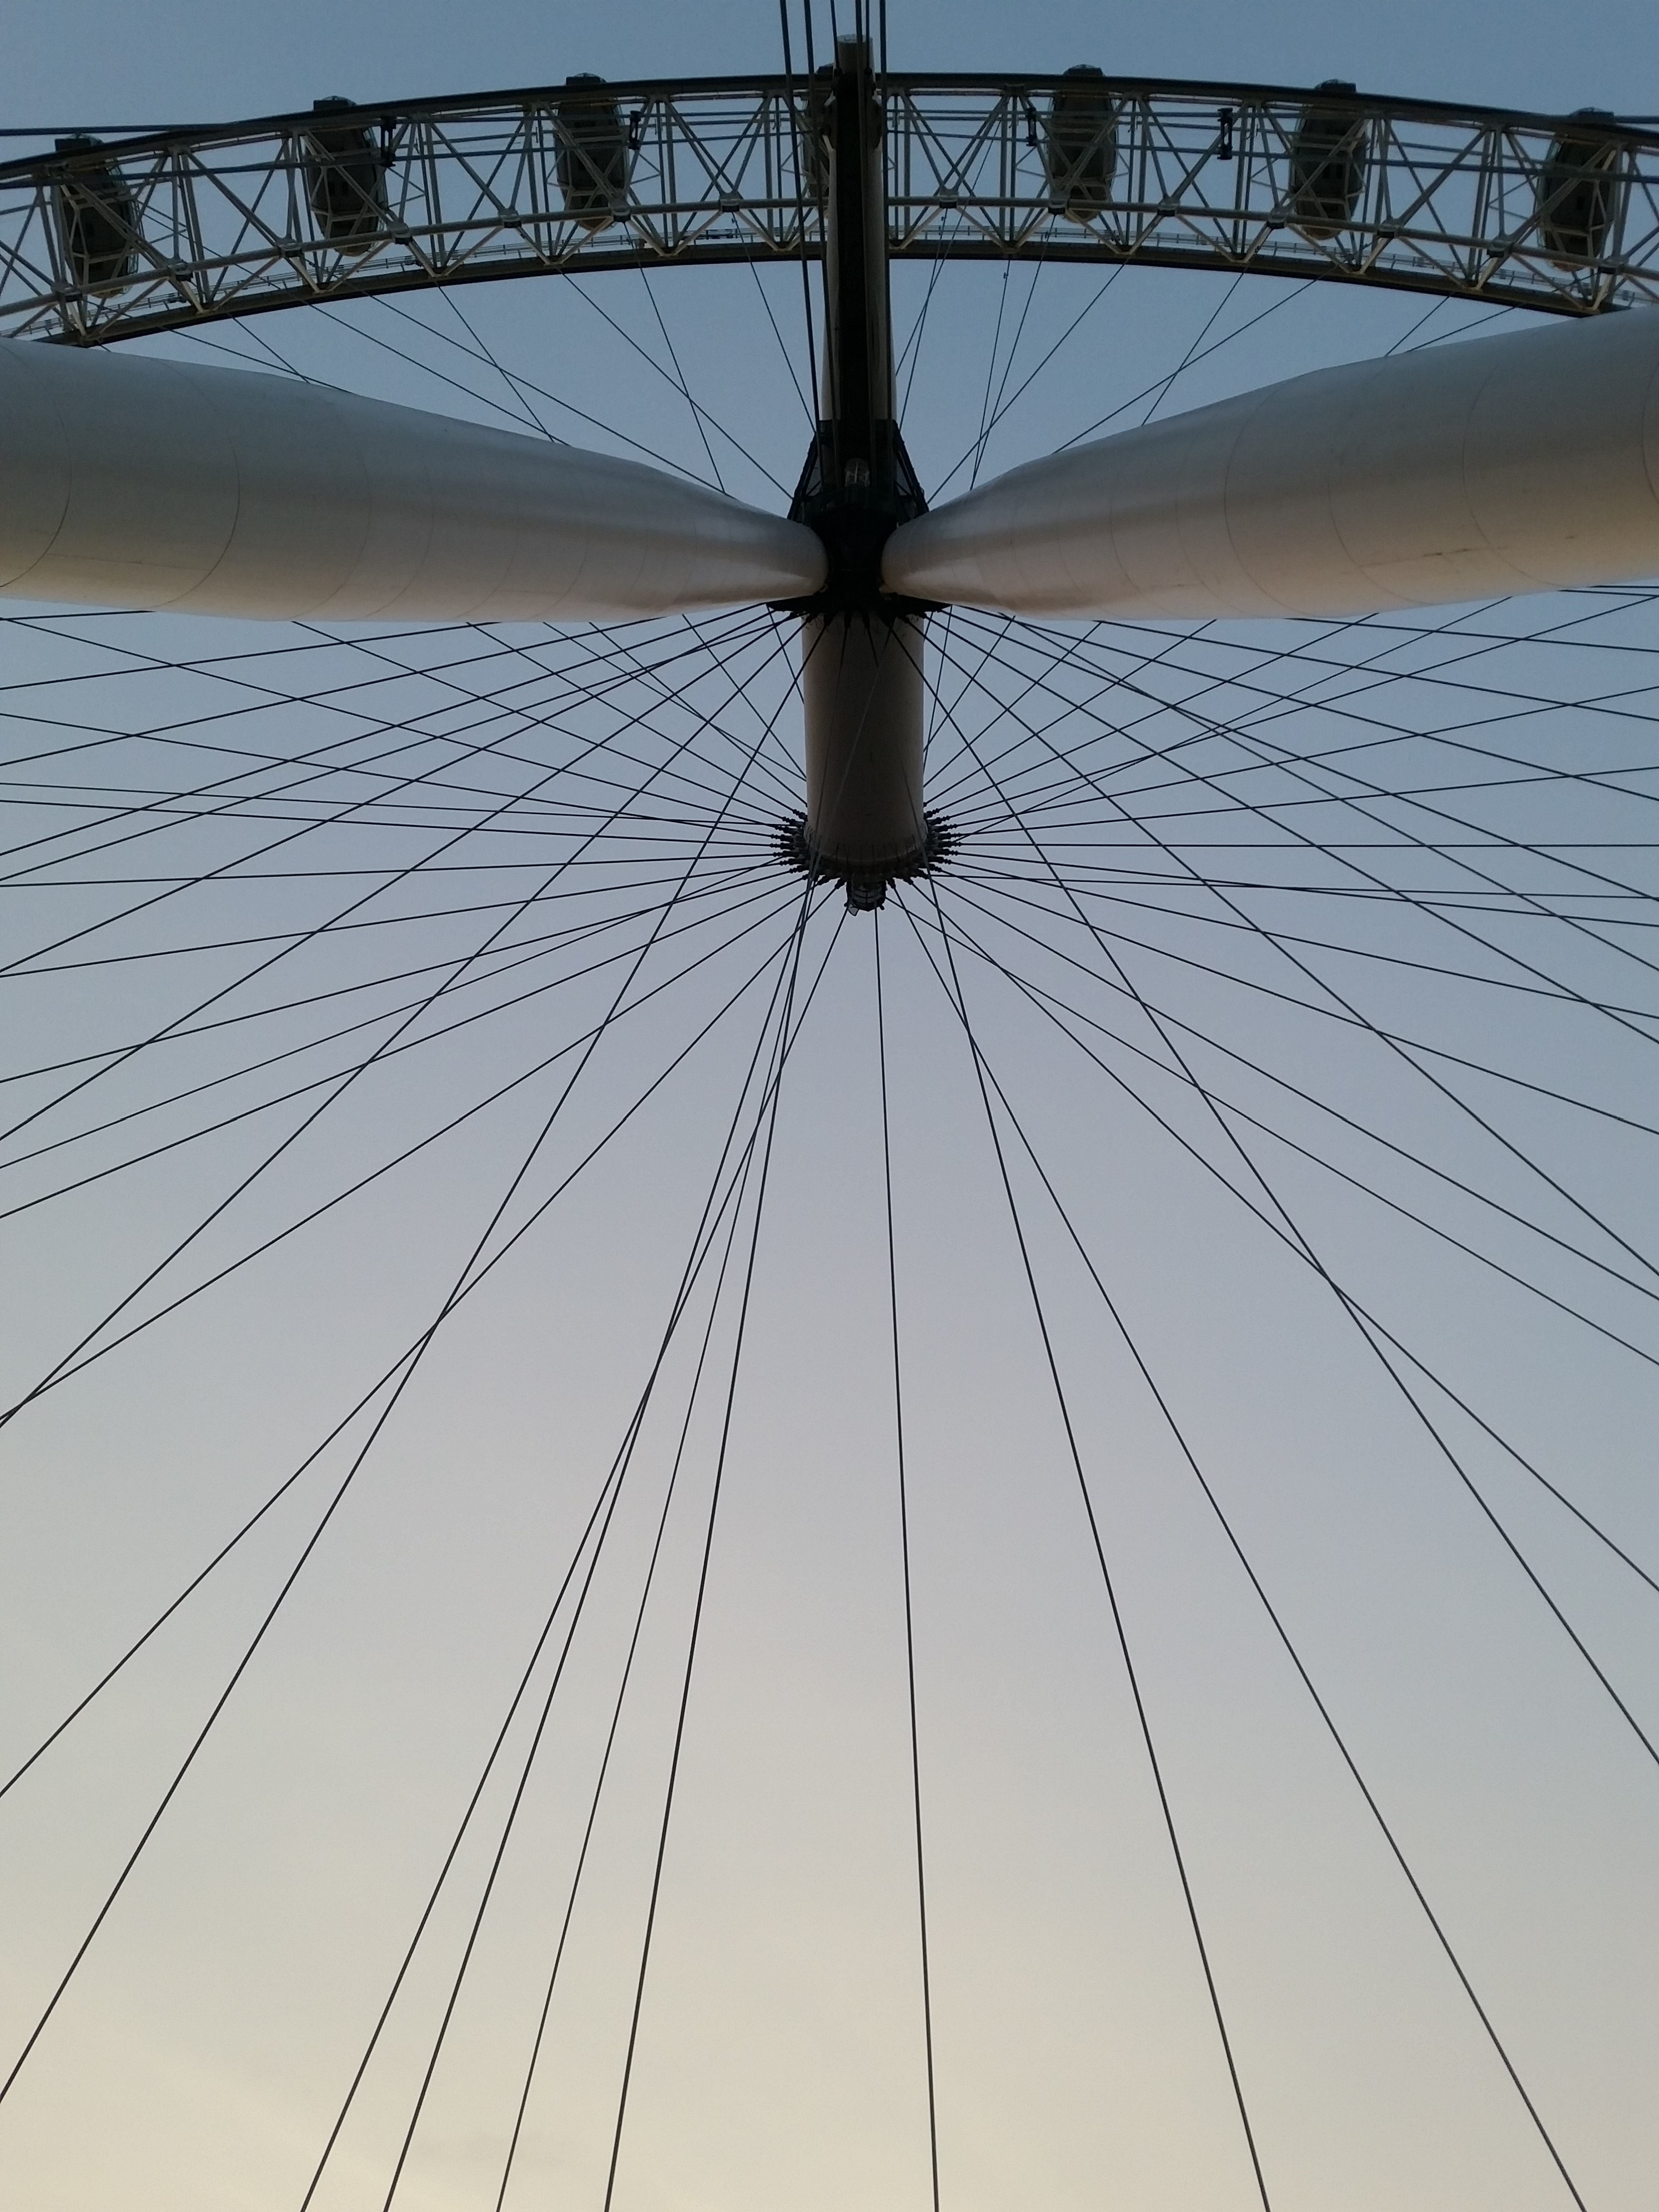
wing, cloud, sky, sunlight, wind, line, vehicle, ferris wheel, mast, london eye, landmark, electricity, uk, famous, shape, transmission tower, outdoor structure, overhead power line